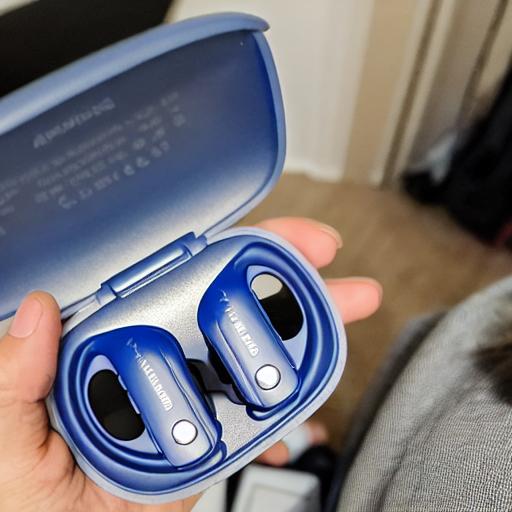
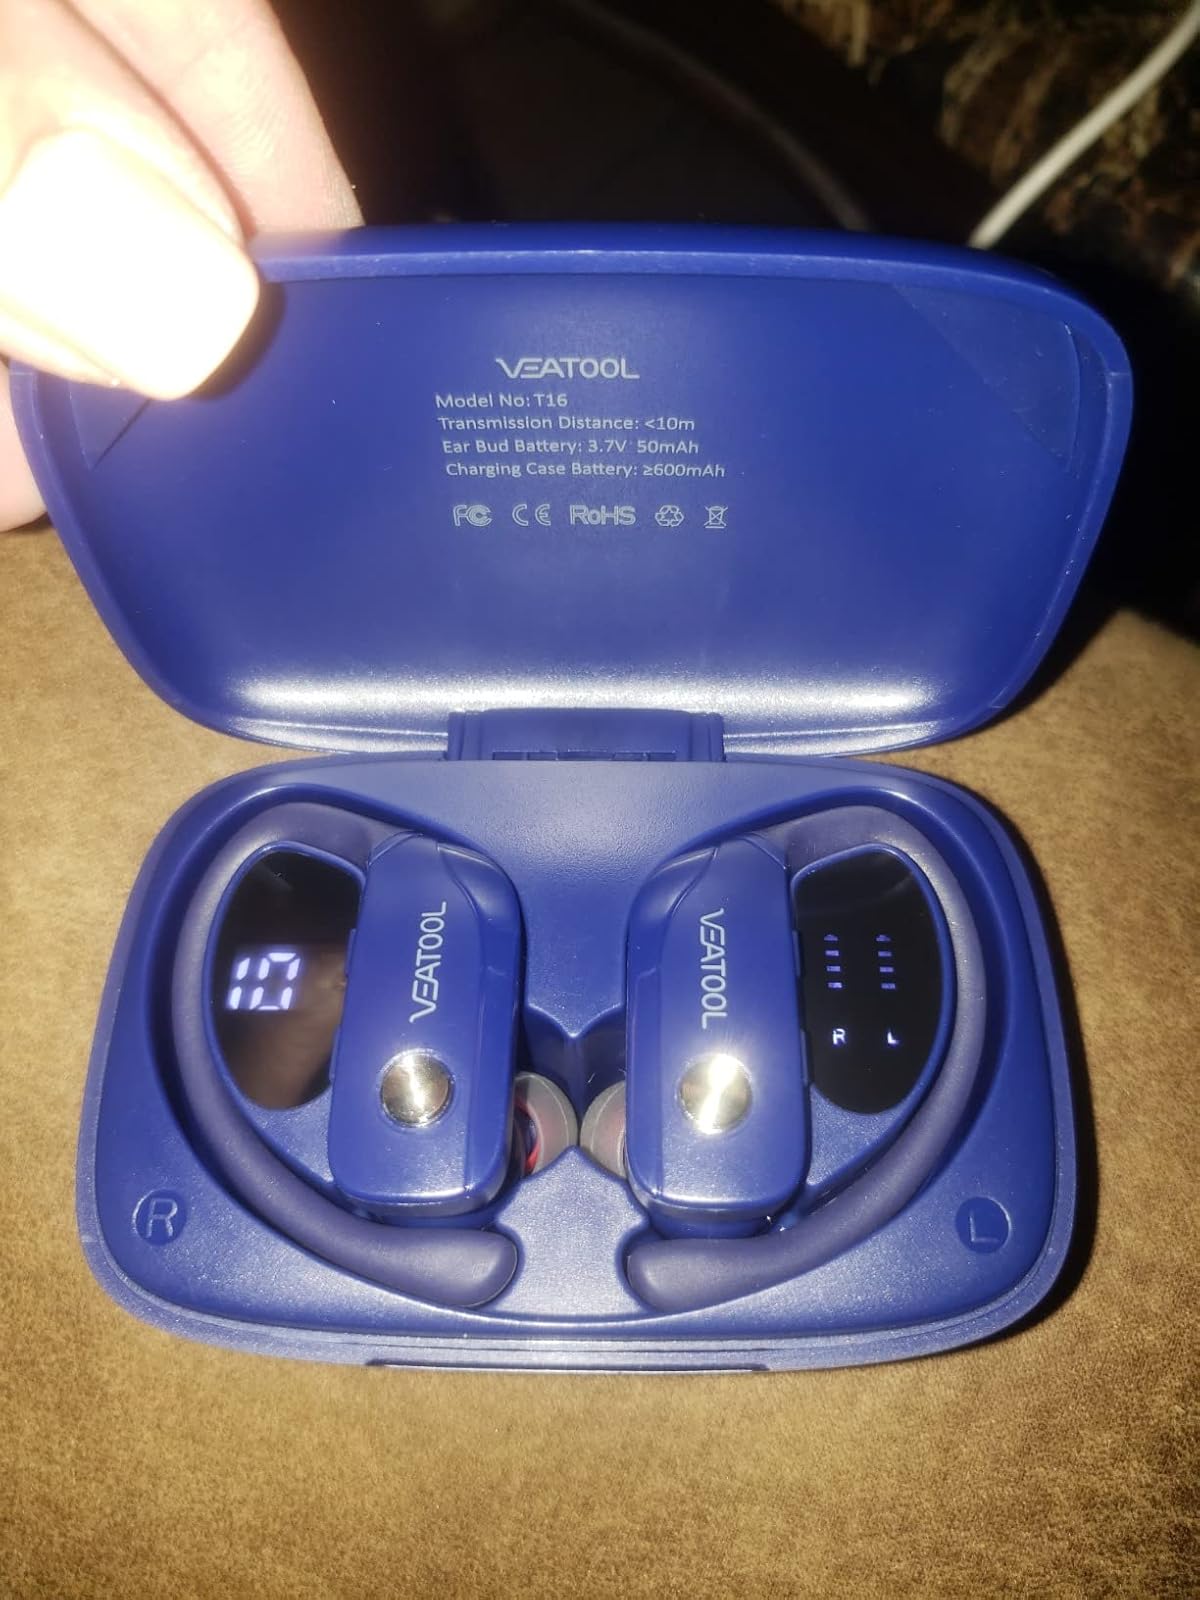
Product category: earbuds
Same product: no